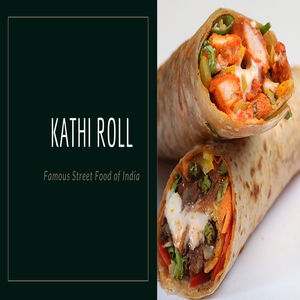
Dish: kathiroll